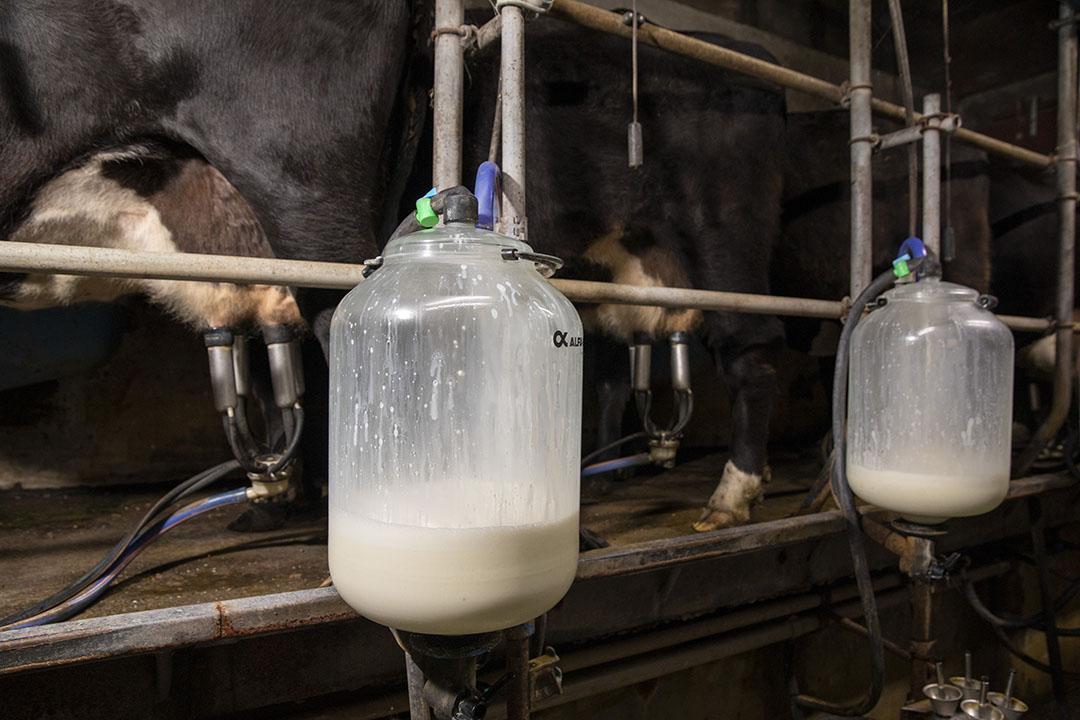
Kuna ng'ombe wawili weusi, na kuna mashini inayokamua,kuna maziwa chini yake,kuna vikombe nne, kuna vyuma.